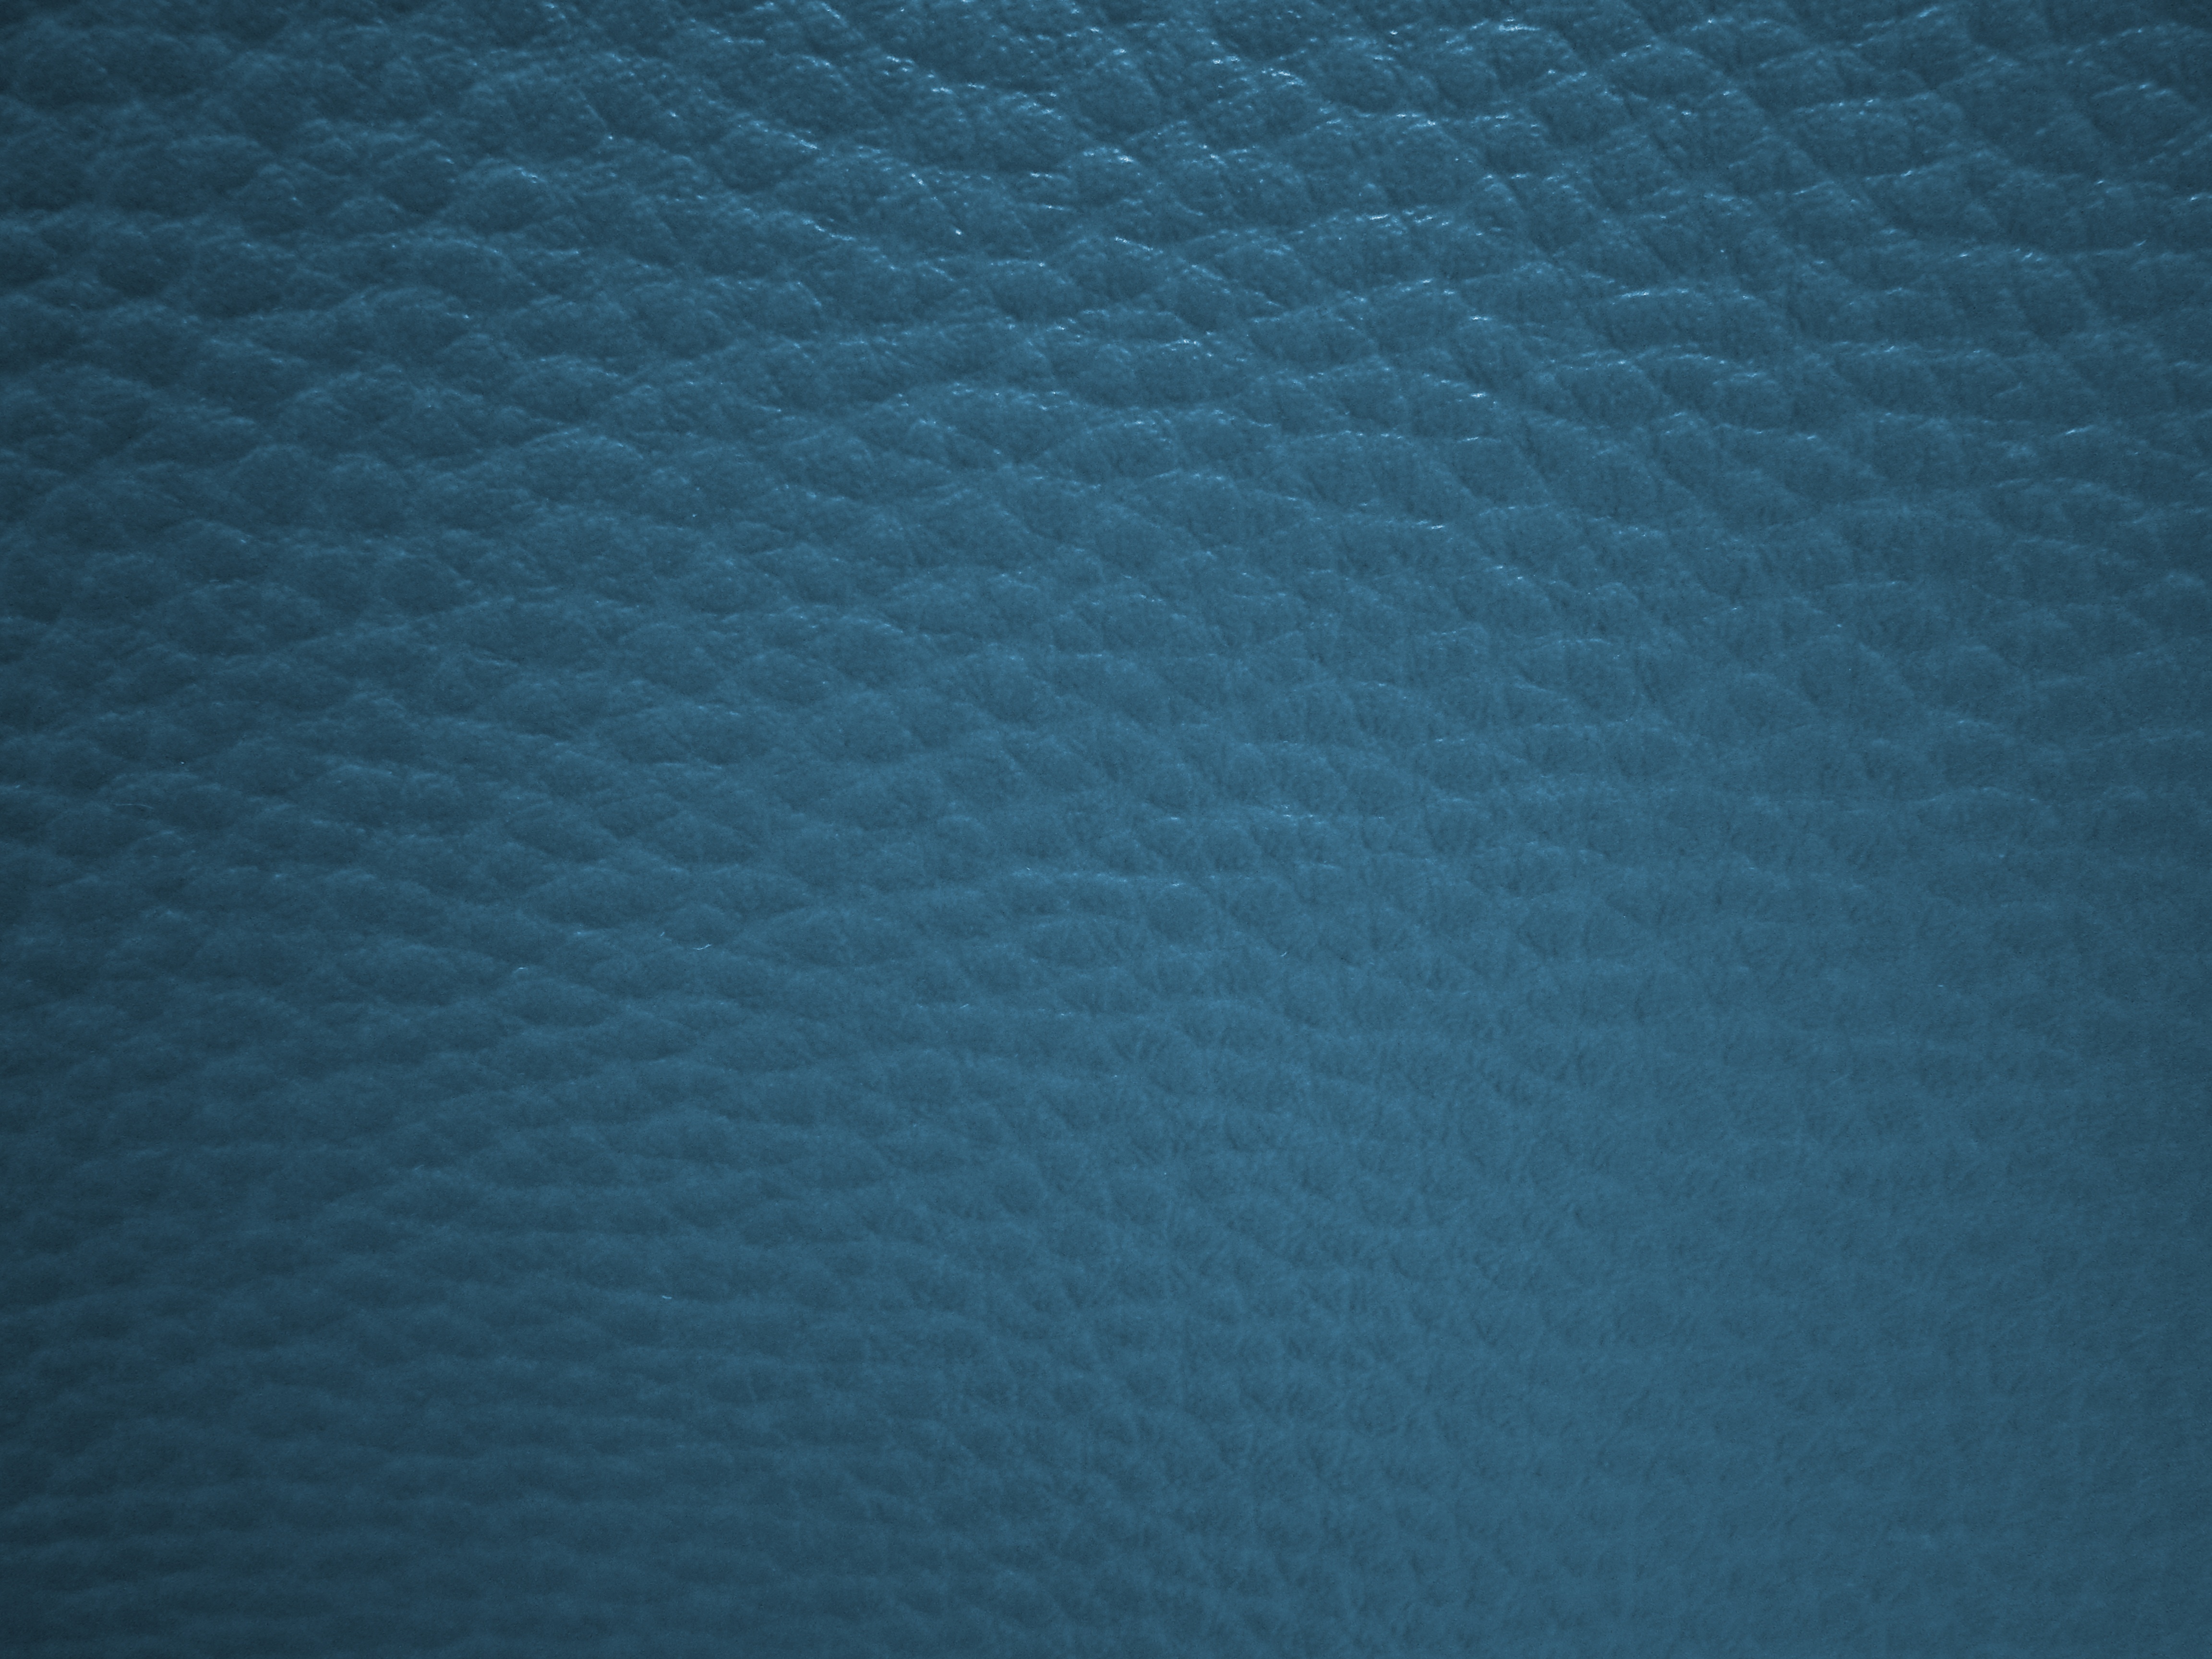
leather, texture, pattern, line, blue, material, circle, textile, background, bed, flooring